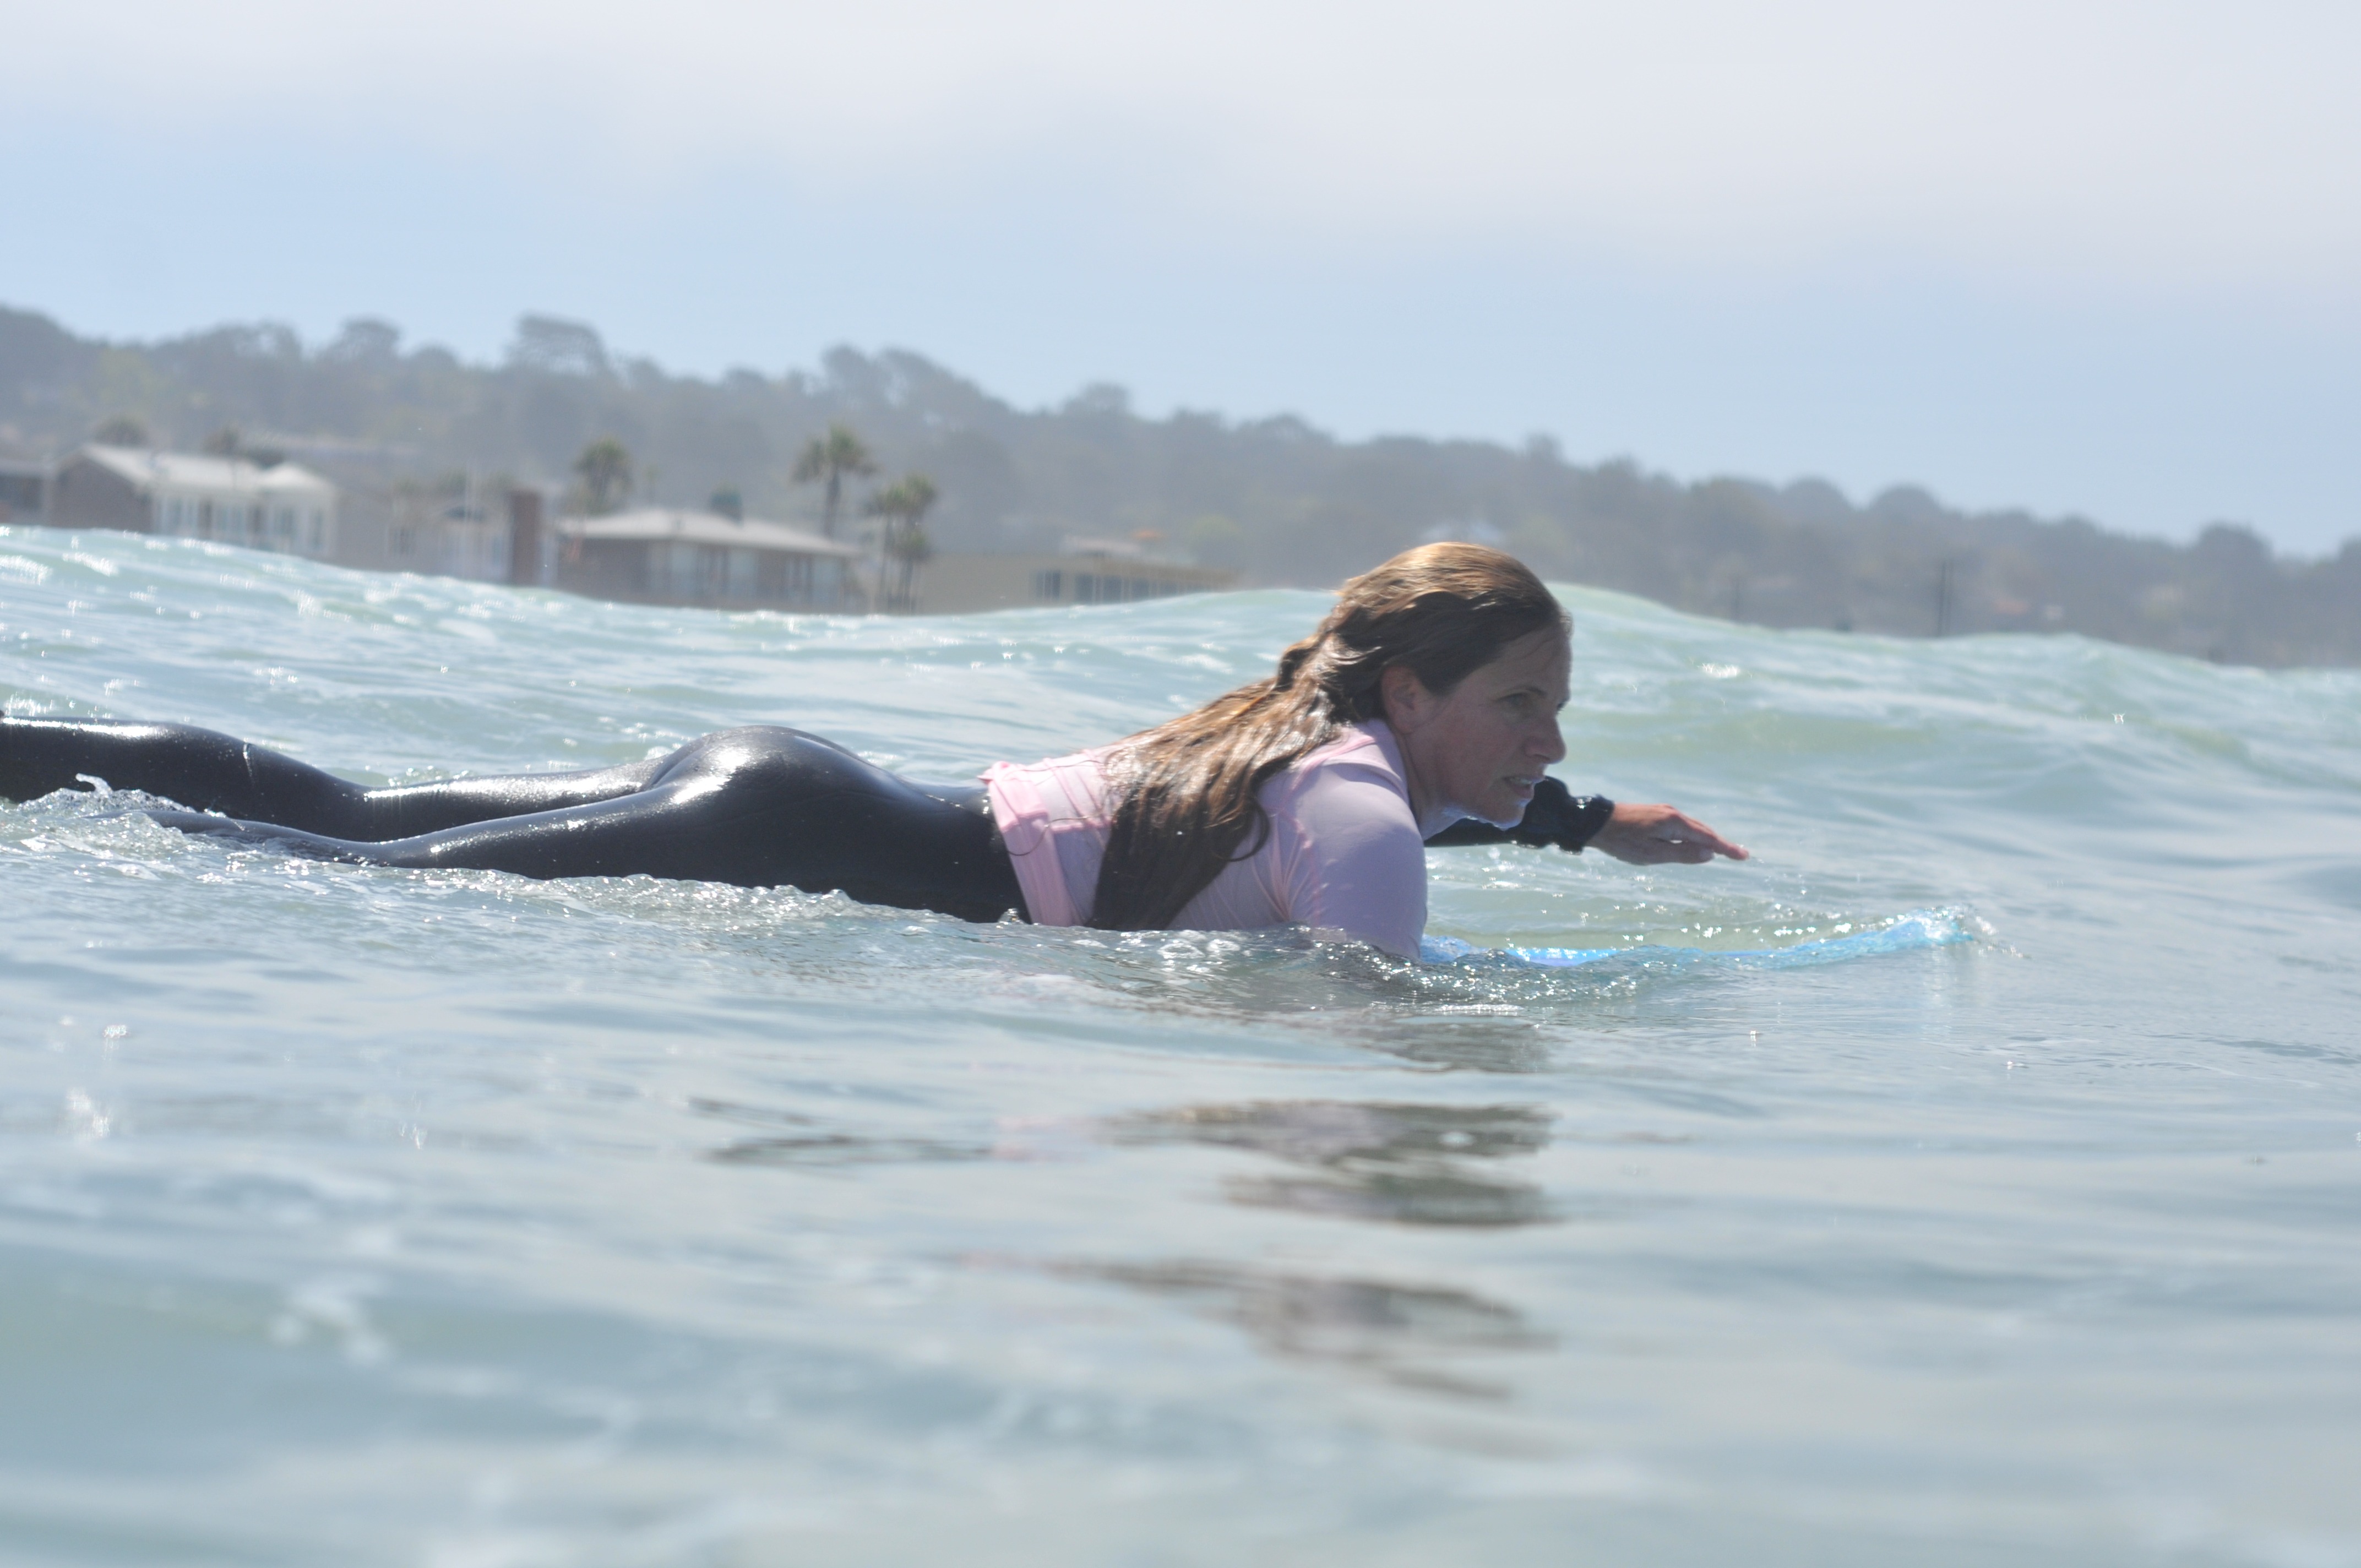
beach, sea, water, ocean, woman, wave, surfer, surf, surfing, surfboard, sports, paddling, skimboarding, water sports, water sport, wind wave, boardsport, surfing equipment and supplies, surface water sports, surfer girl